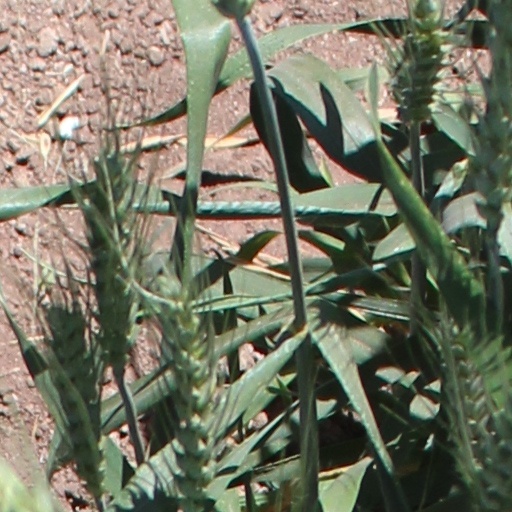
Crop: wheat